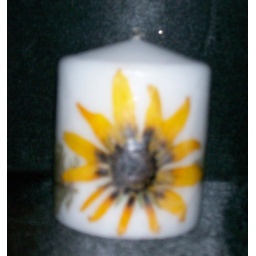
real mini sunflower sealed onto a pillar candle by T F Rice